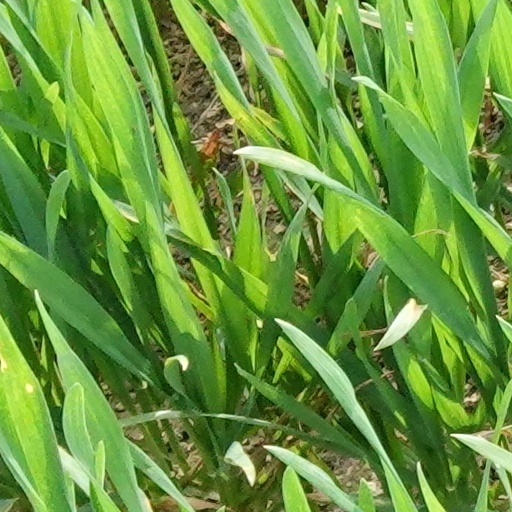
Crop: wheat